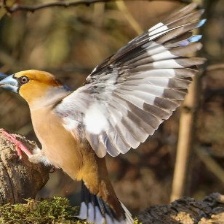
Species: HAWFINCH
Scientific name: COCCOTHRAUSTES COCCOTHRAUSTES